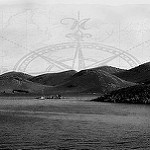
Label: B & W